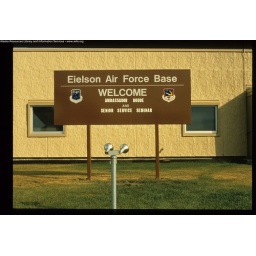
Welcome sign in front of building - Eielson AirForce Base, Fairbanks. September 17, 1989. Public Domain